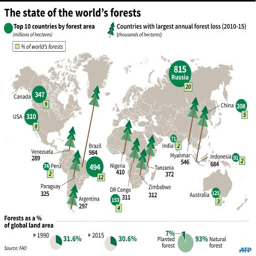
the state of the world 's forests